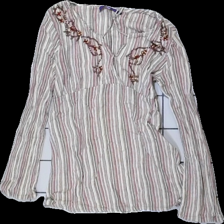
View: front
Type: Blouse
Category: Ladies
Brand: Indiska
Colors: White, Pink, Brown, Multicolor
Material: 100% Cotton
Pattern: Striped
Cut: Regular
Size: 50
Price range: 50-100
Recommended usage: Reuse
Description: Striped blouse with beads